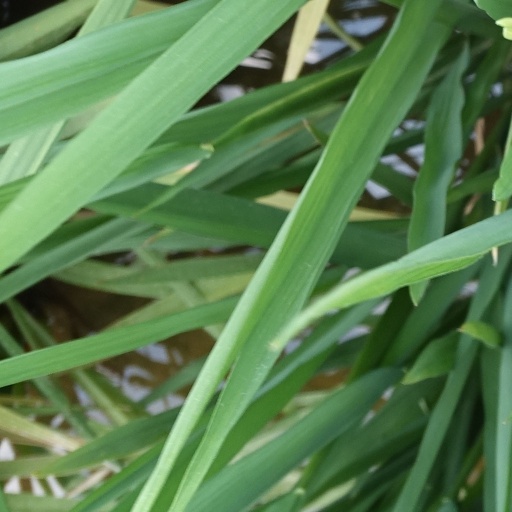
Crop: rice